Jennifer Lopez

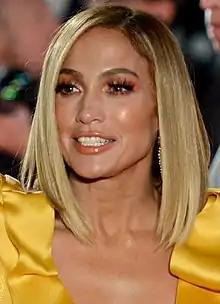
Lopez at the Toronto Film Festival in 2019

A supporter of the Democratic Party, Lopez has a long history of backing Democratic candidates for public office. She endorsed President Barack Obama in his 2012 presidential campaign, speaking in television advertisements and attending fundraising events for Obama. She endorsed Democratic presidential nominee Hillary Clinton in 2016, headlining a free concert in Florida in support of her that October.